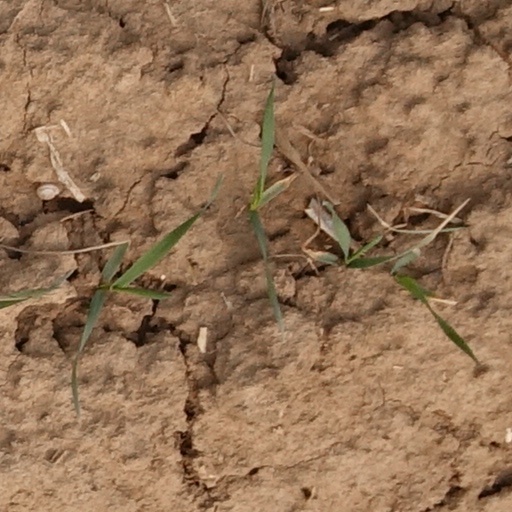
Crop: wheat